RTÉ

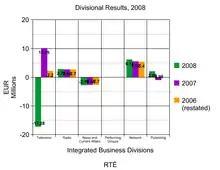

Even though commercial quotas have been removed, commercial revenue and public funding each contribute roughly half of the organization's income. The licence fee does not fund "RTÉ Guide."